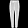
Label: Trouser